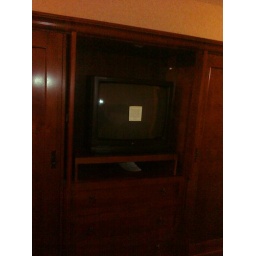
Left on the television screen of our Red Lion Inn hotel room in Bend Oregon